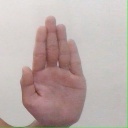
अक्षर: ध